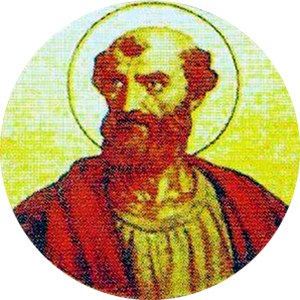
Paverækken / 1. årtusinde / 2. århundrede
Dette er en liste over paver, den romersk-katolske kirkes overhoved. Paverækken strækker sig tilbage til apostlen Peter.